I Am... Yours: An Intimate Performance at Wynn Las Vegas

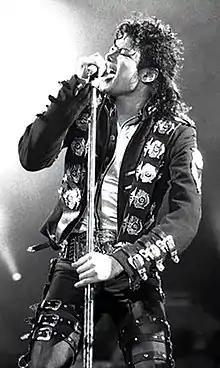
Beyoncé covered "I Wanna Be Where You Are" by Michael Jackson ("pictured") during the revue.

Between July 30–August 2, 2009, Beyoncé had a revue titled I Am... Yours at the Encore Theater in Wynn Las Vegas during a stint on her worldwide I Am... World Tour (2009–2010). Her performance was backed by her all-female band Suga Mama and an orchestra. The show was choreographed by Beyoncé and Frank Gatson Jr. Regarding her I Am... Yours revue, Beyoncé said: "I've always wanted to perform in Las Vegas, I've always wanted to do my own show there, because a lot of the icons that I look up to had amazing shows in Las Vegas. I thought if I'm going to have my own Las Vegas show, it has to be right and it has to have heart and soul and it has to be something memorable... My whole objective here is for people to see what they don't get to see. Just give me my band, give me a stage, some cool smoke and lights and you see the sweat, you see the pain, you see the love, you see the soul and it's about music."